Zoological Museum of Moscow University

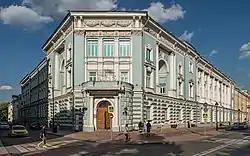
The museum building on Bolshaya Nikitskaya Street dates from 1902

The Zoological Museum of Moscow University is the second largest zoological museum in Russia (the largest is the Zoological Museum in St.Petersburg) and one of the twelve largest in the world.